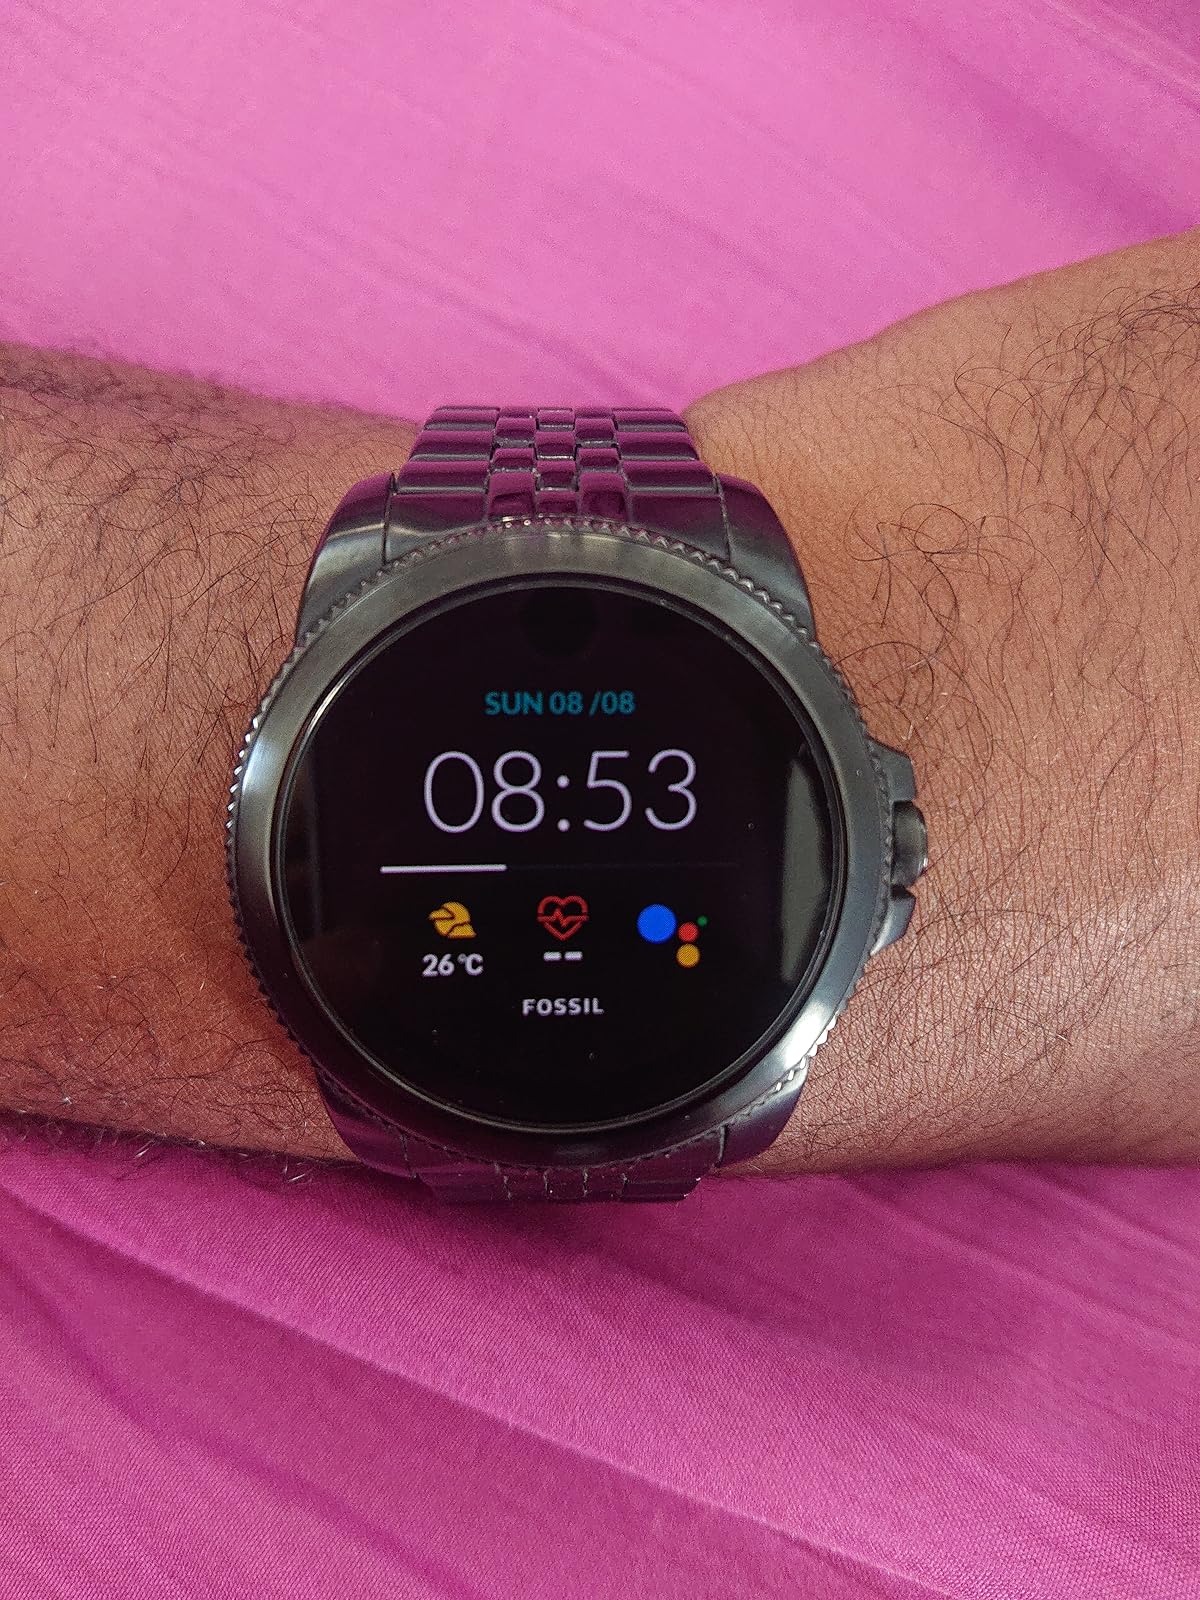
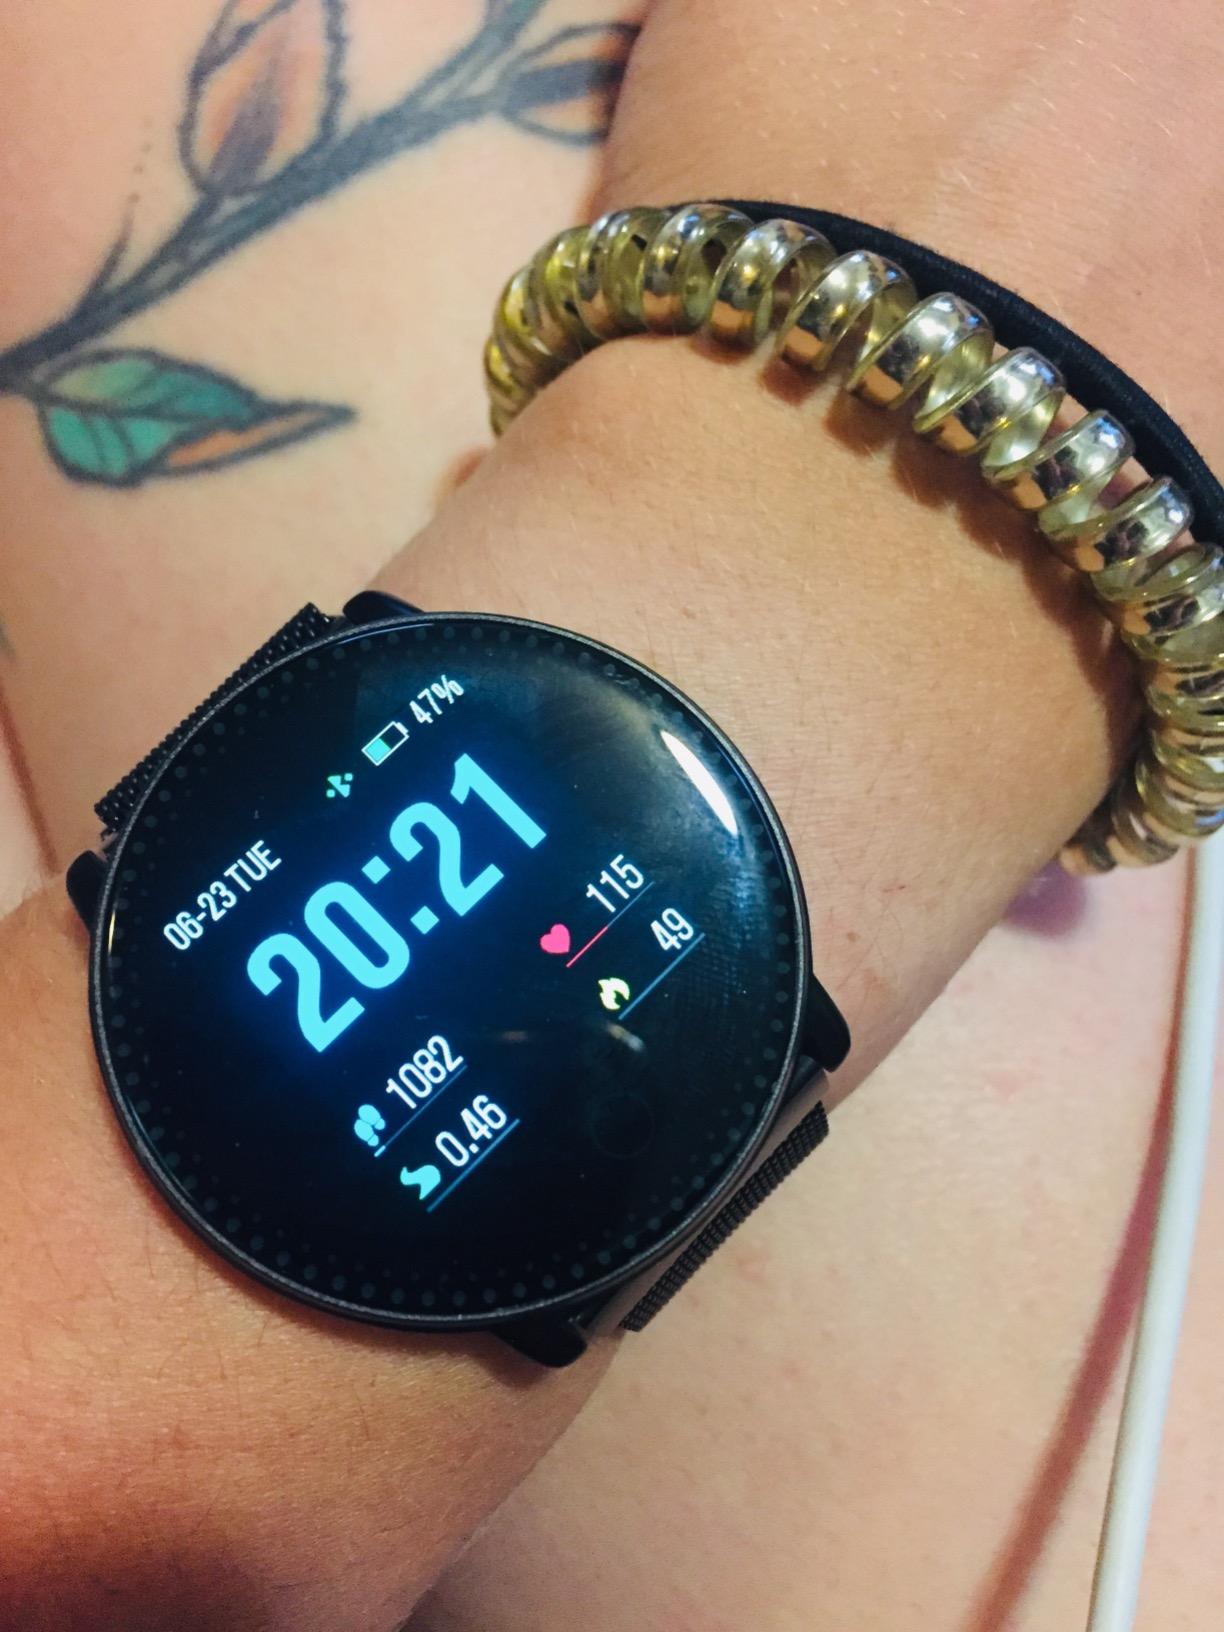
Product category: smartwatch
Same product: no